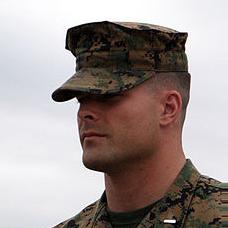
Age: 25